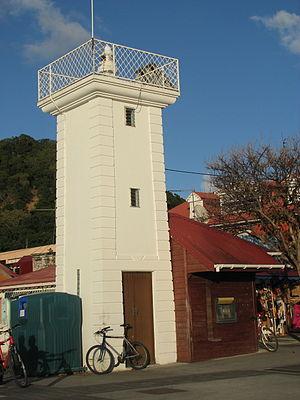
Le phare du Port des Saintes est construit sur l'île de Terre-de-Haut en Guadeloupe, formant avec Terre-de-Bas et d'autres îlets les îles des Saintes, au sud de Basse-Terre et à l'ouest de Marie-Galante.